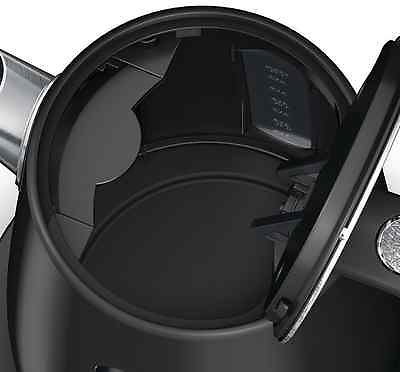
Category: kettle